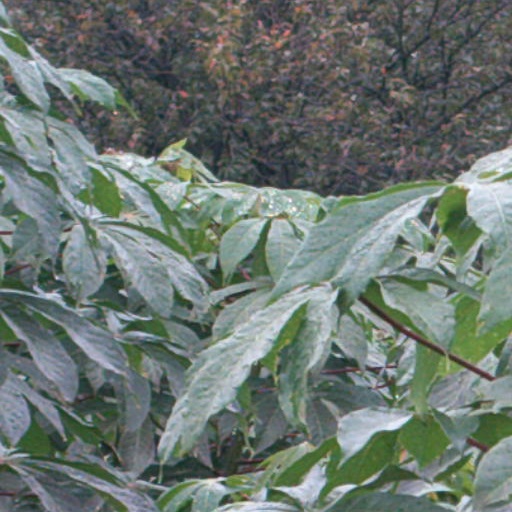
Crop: cassava